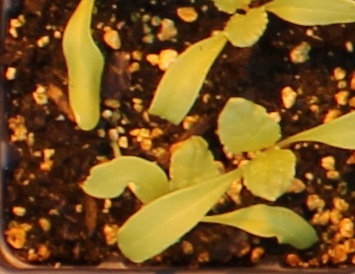
Label: Sugar beet